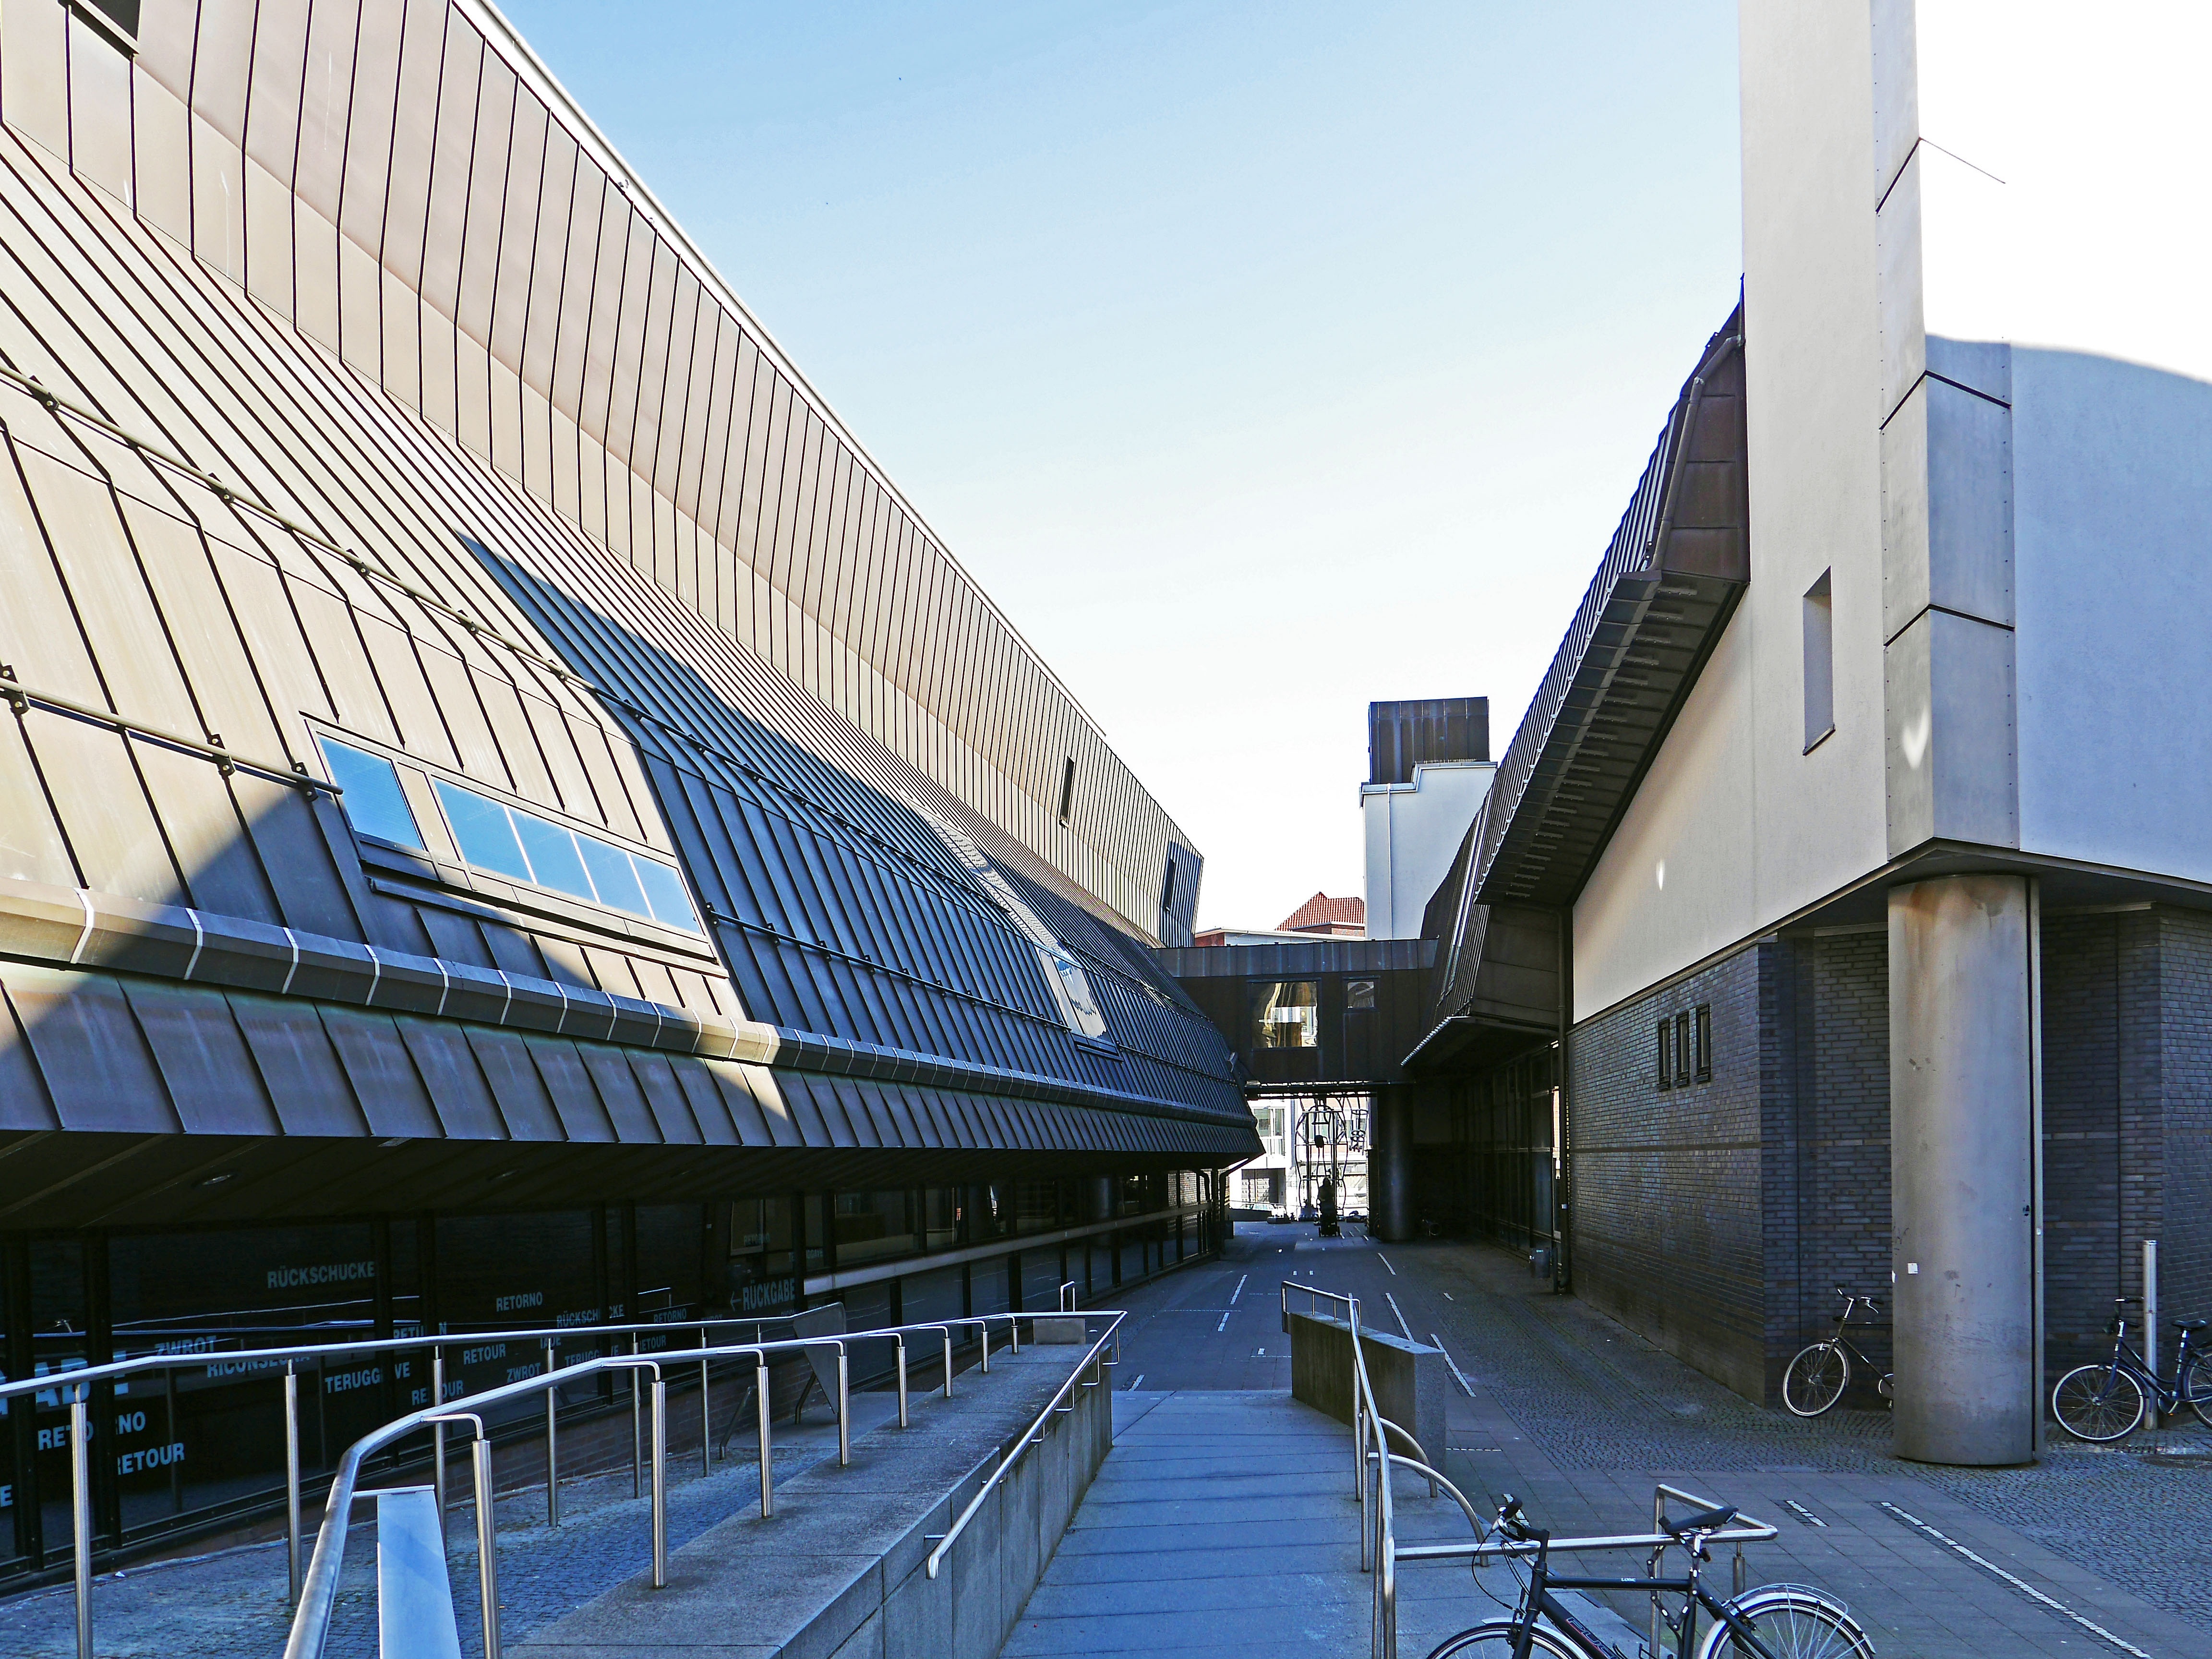
architecture, structure, roof, building, skyscraper, downtown, transport, landmark, facade, modern, stadium, public transport, futuristic, arena, public, headquarters, city m nster, munster, copper roof, barrier free, city library, architecture award, sport venue, m nster westphalia, bisected, visual axis, kommunalbau